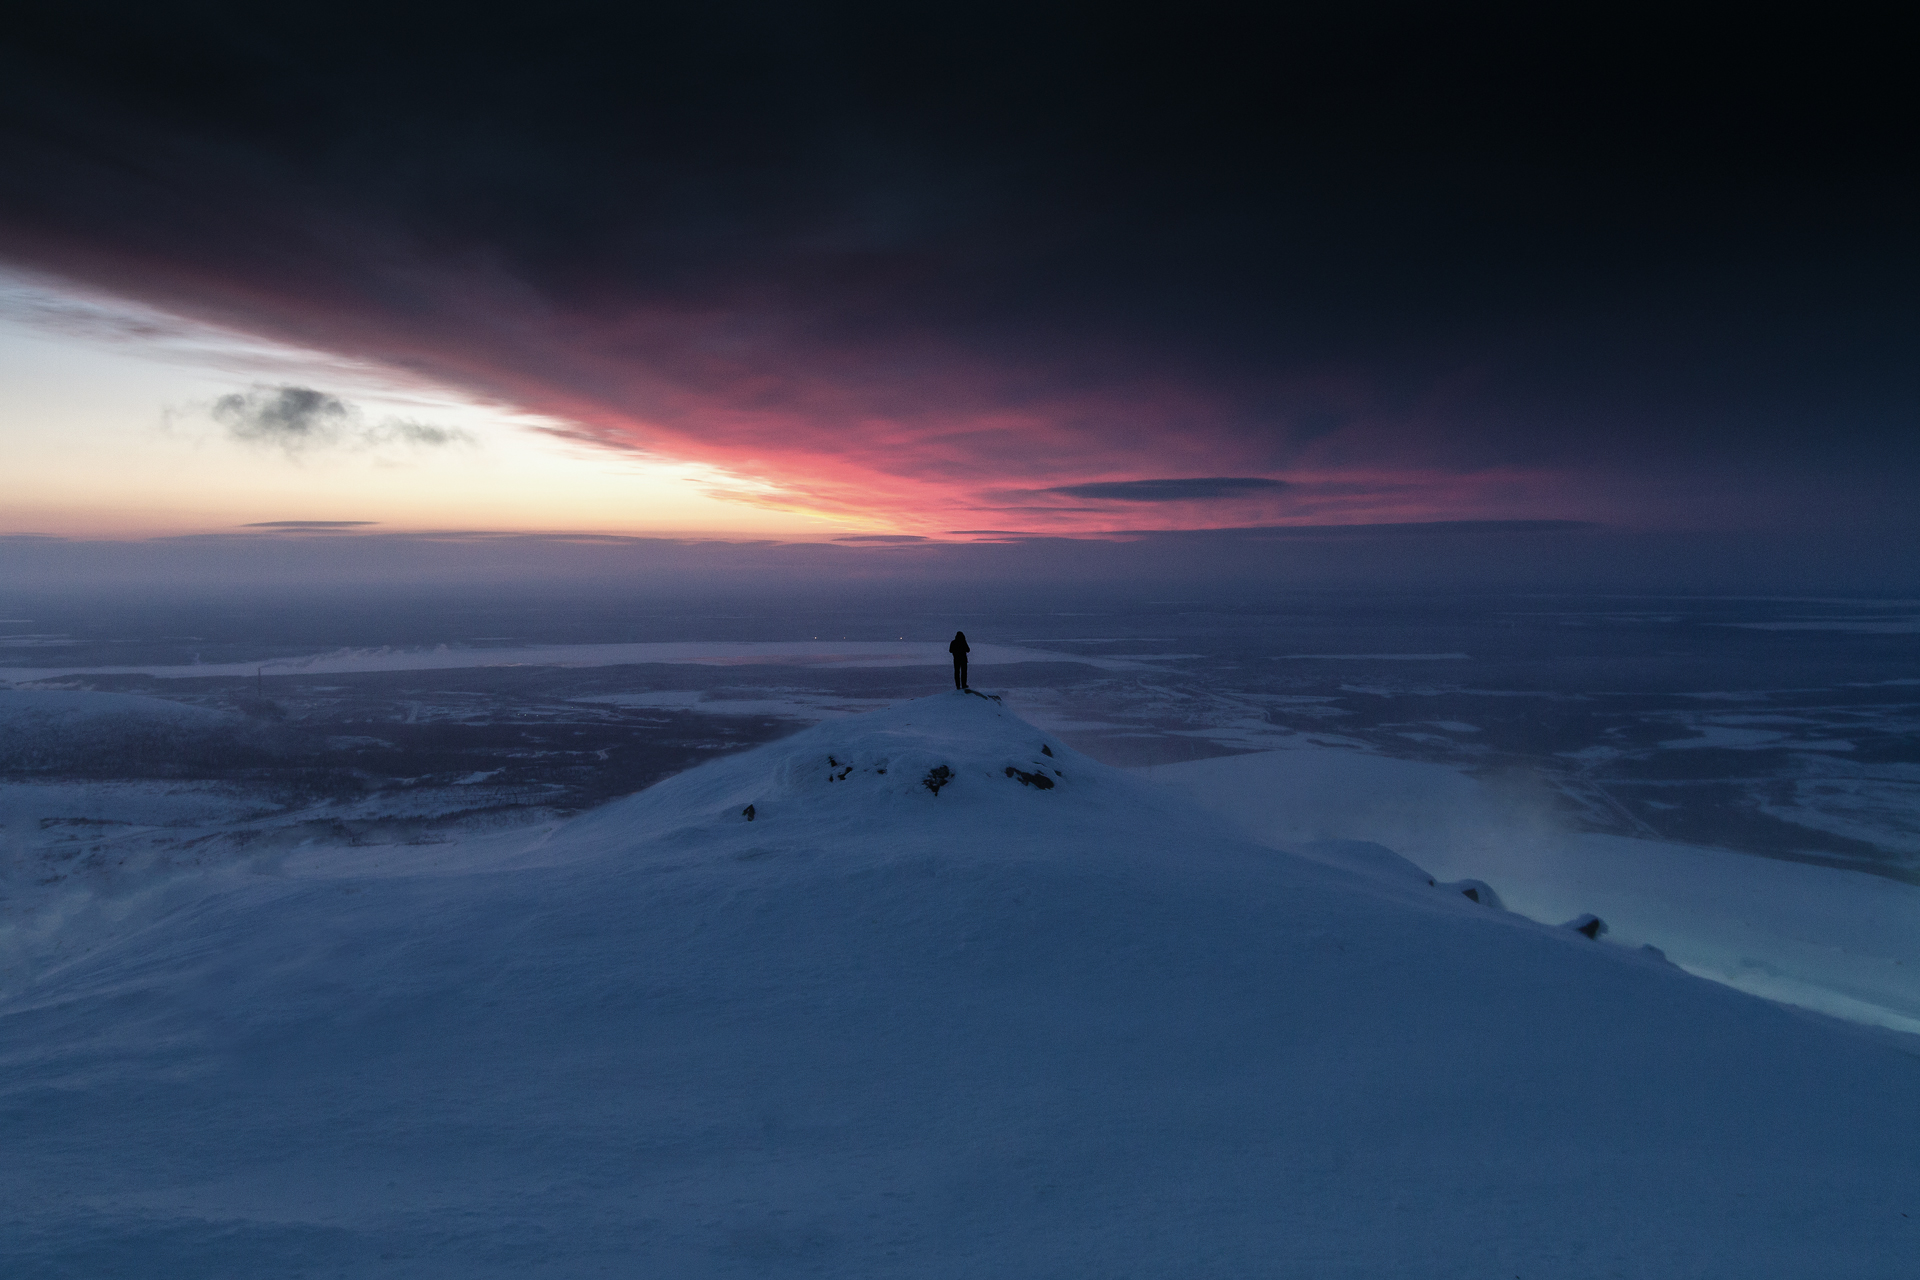
nature, horizon, mountain, snow, cold, winter, cloud, sky, sunrise, wave, dawn, mountain range, dusk, weather, arctic, summit, winter sport, piste, arctic ocean, atmosphere of earth, mountainous landforms, geological phenomenon